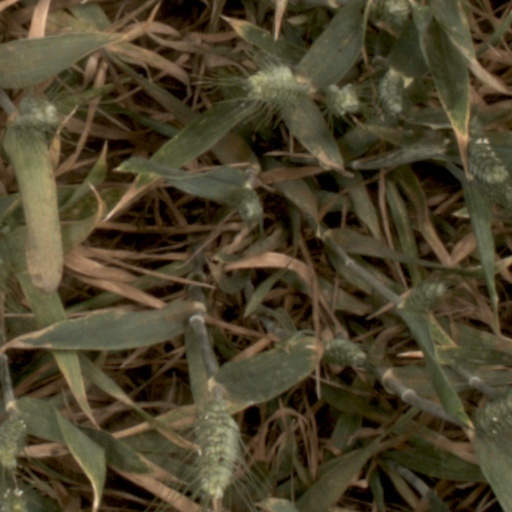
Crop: wheat